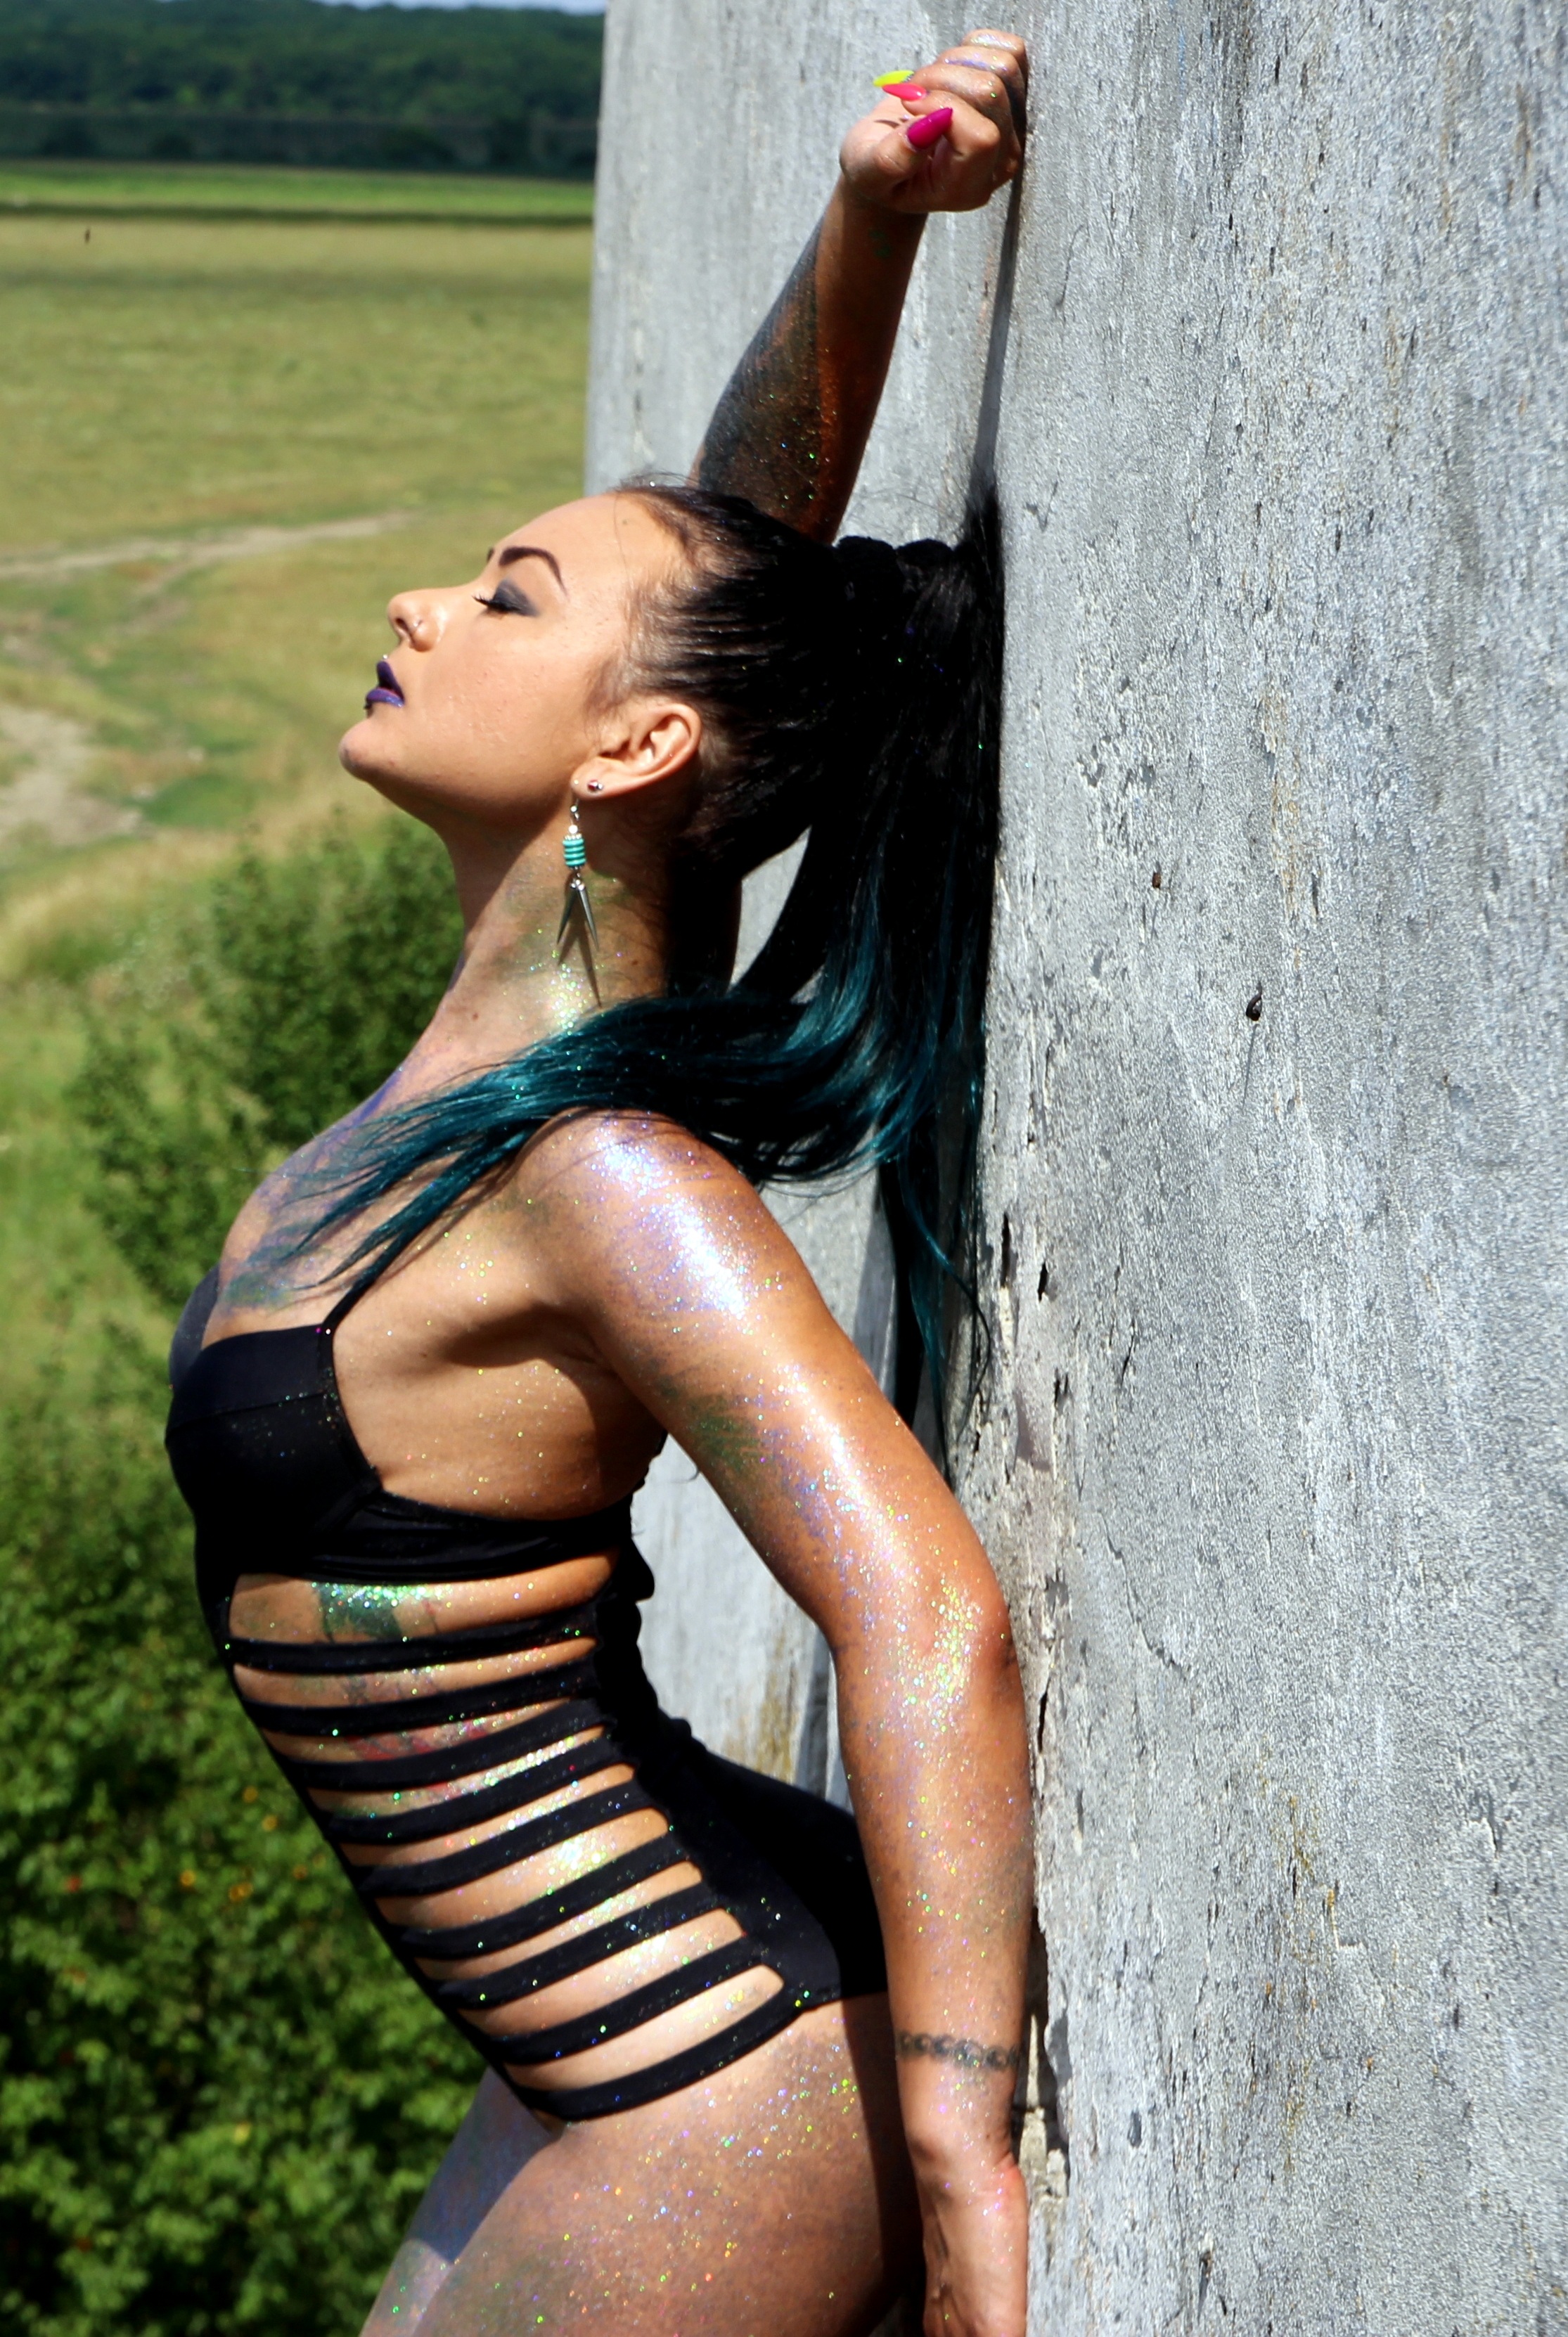
hand, person, girl, woman, leg, model, clothing, lady, muscle, human body, beauty, image, seductive, sensual, abdomen, photo shoot, corp, art model